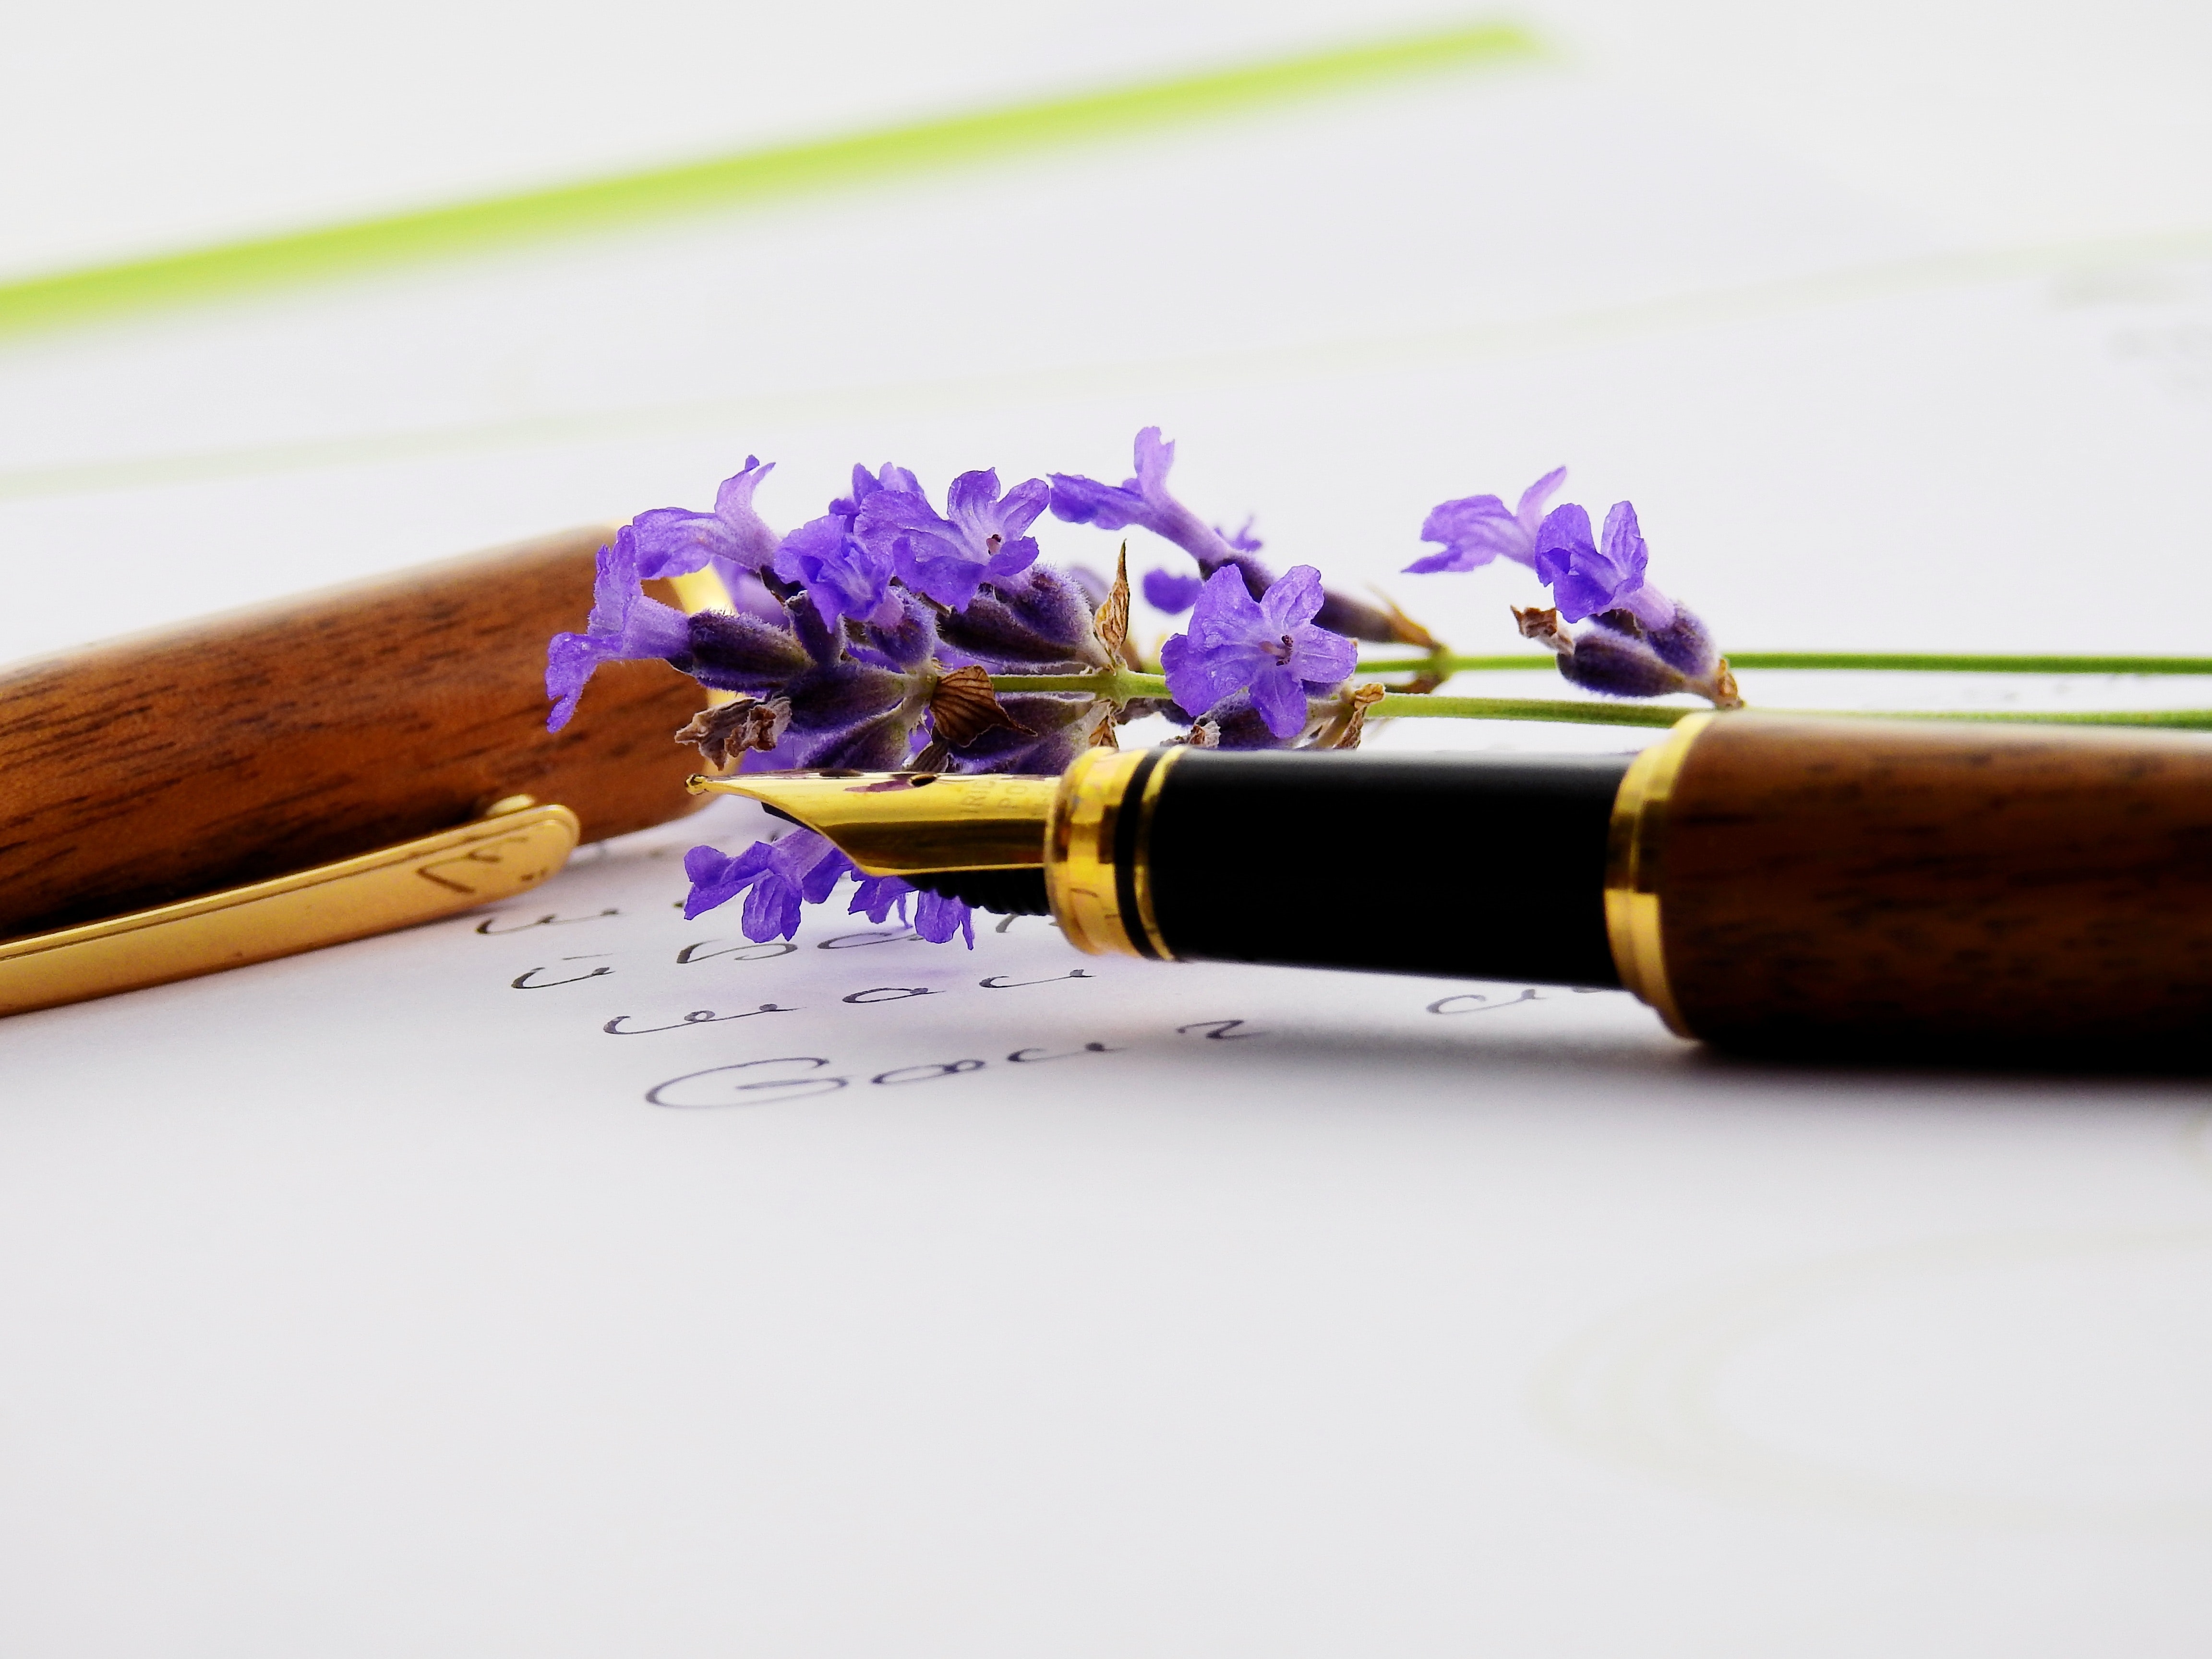
purple, lavender, violet, flower, plant, artificial flower